Japanese cruiser Sakawa

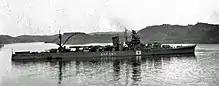
"Sakawa" in Sasebo, 15 October 1945

Shortly after the war, she was demilitarized, with her guns disabled, and her torpedoes, ammunition and other armament removed. On 5 October, the ship was struck from the navy list. Later that month "Sakawa" was used to evacuate 1,339 Imperial Japanese Army troops stranded on four small islands (Sonsorol, Fanna, Merir and Hatohobei) in the southern Palau group. She continued to work for the Repatriation Service as a transport until the end of February 1946, returning Japanese troops from New Guinea, Korea and from other locations.